Kirby's Dream Course

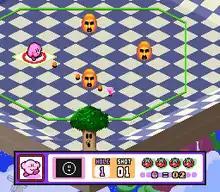
The player character Kirby lines up with an enemy character Kabu on the first hole of the first course.

"Kirby's Dream Course" is a mini golf video game set at an isometric perspective, similar to games such as "Marble Madness" (1984). Its plot involves Kirby's nemesis King Dedede stealing all of the stars in the night sky. Kirby sets out to stop Dedede and return the stars to the sky.